British Rail Class 318

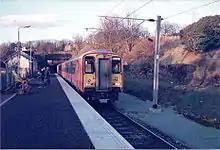
Class 318 at in the first month of electric operation

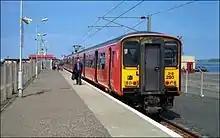
Class 318 in original orange and black Strathclyde Transport livery at in 1990

Effectively a three-car version of the Class 317, 21 of these British Rail Mark 3-based units were built by BREL York works between 1985–1986 to replace the elderly Class 101, Class 107, Class 120 and Class 126 diesel multiple units (DMUs) which had worked the Glasgow South Western sector for nearly 30years. The technical description of the units are DTSO+MSO+DTSO, consisting of a central motor car (with a roof mounted Stone Faiveley AMBR pantograph and four traction motors located under the floor within both bogies (two motors per bogie)) with a driving trailer at either end. The units run on the standard 25 kV AC overhead line system, and are standard-class throughout.